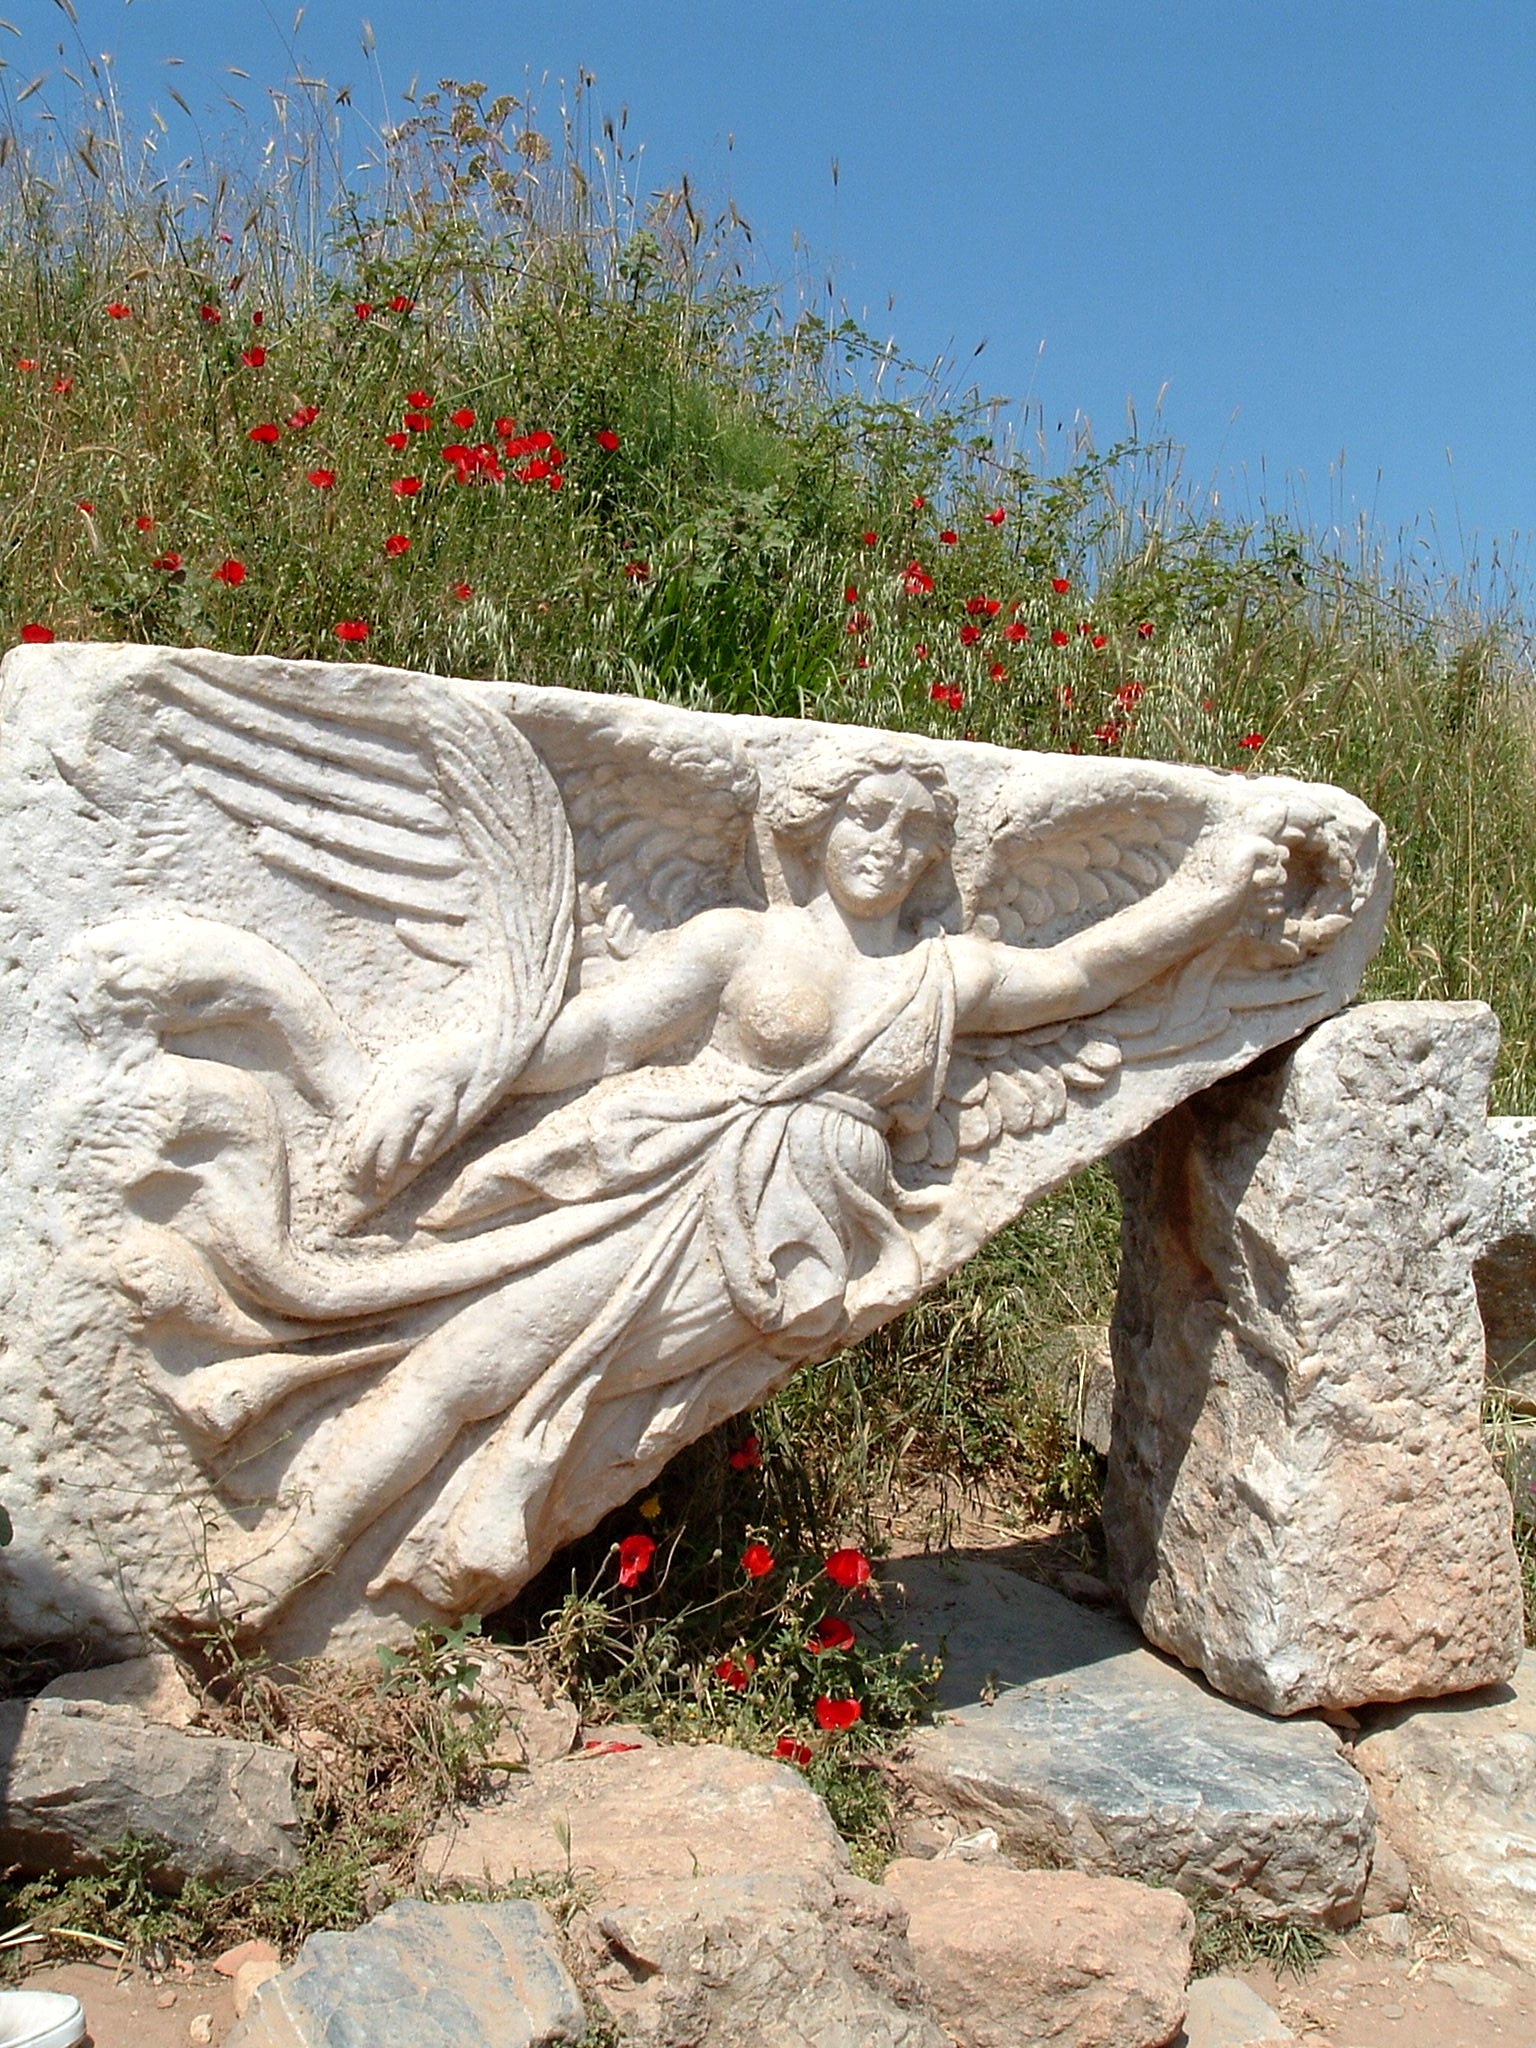
sand, rock, monument, statue, nike, sculpture, art, archaeology, temple, ruins, turkey, carving, goddess, antiquity, ancient times, ephesus, ancient history